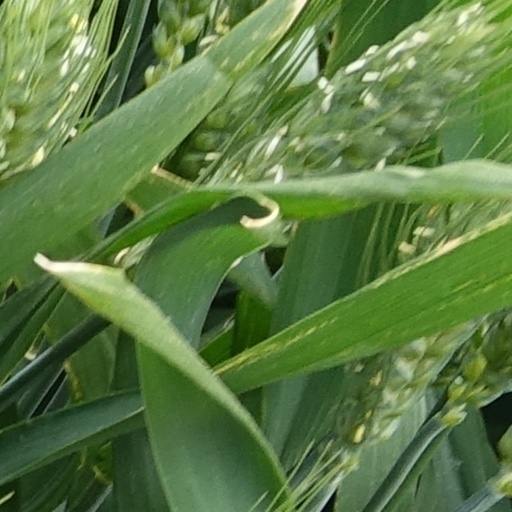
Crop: wheat